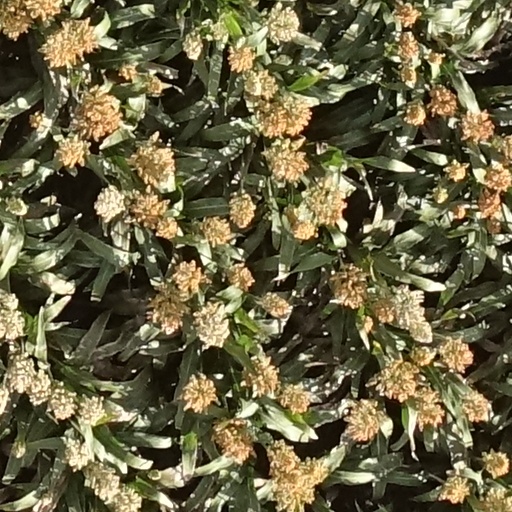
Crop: sorghum